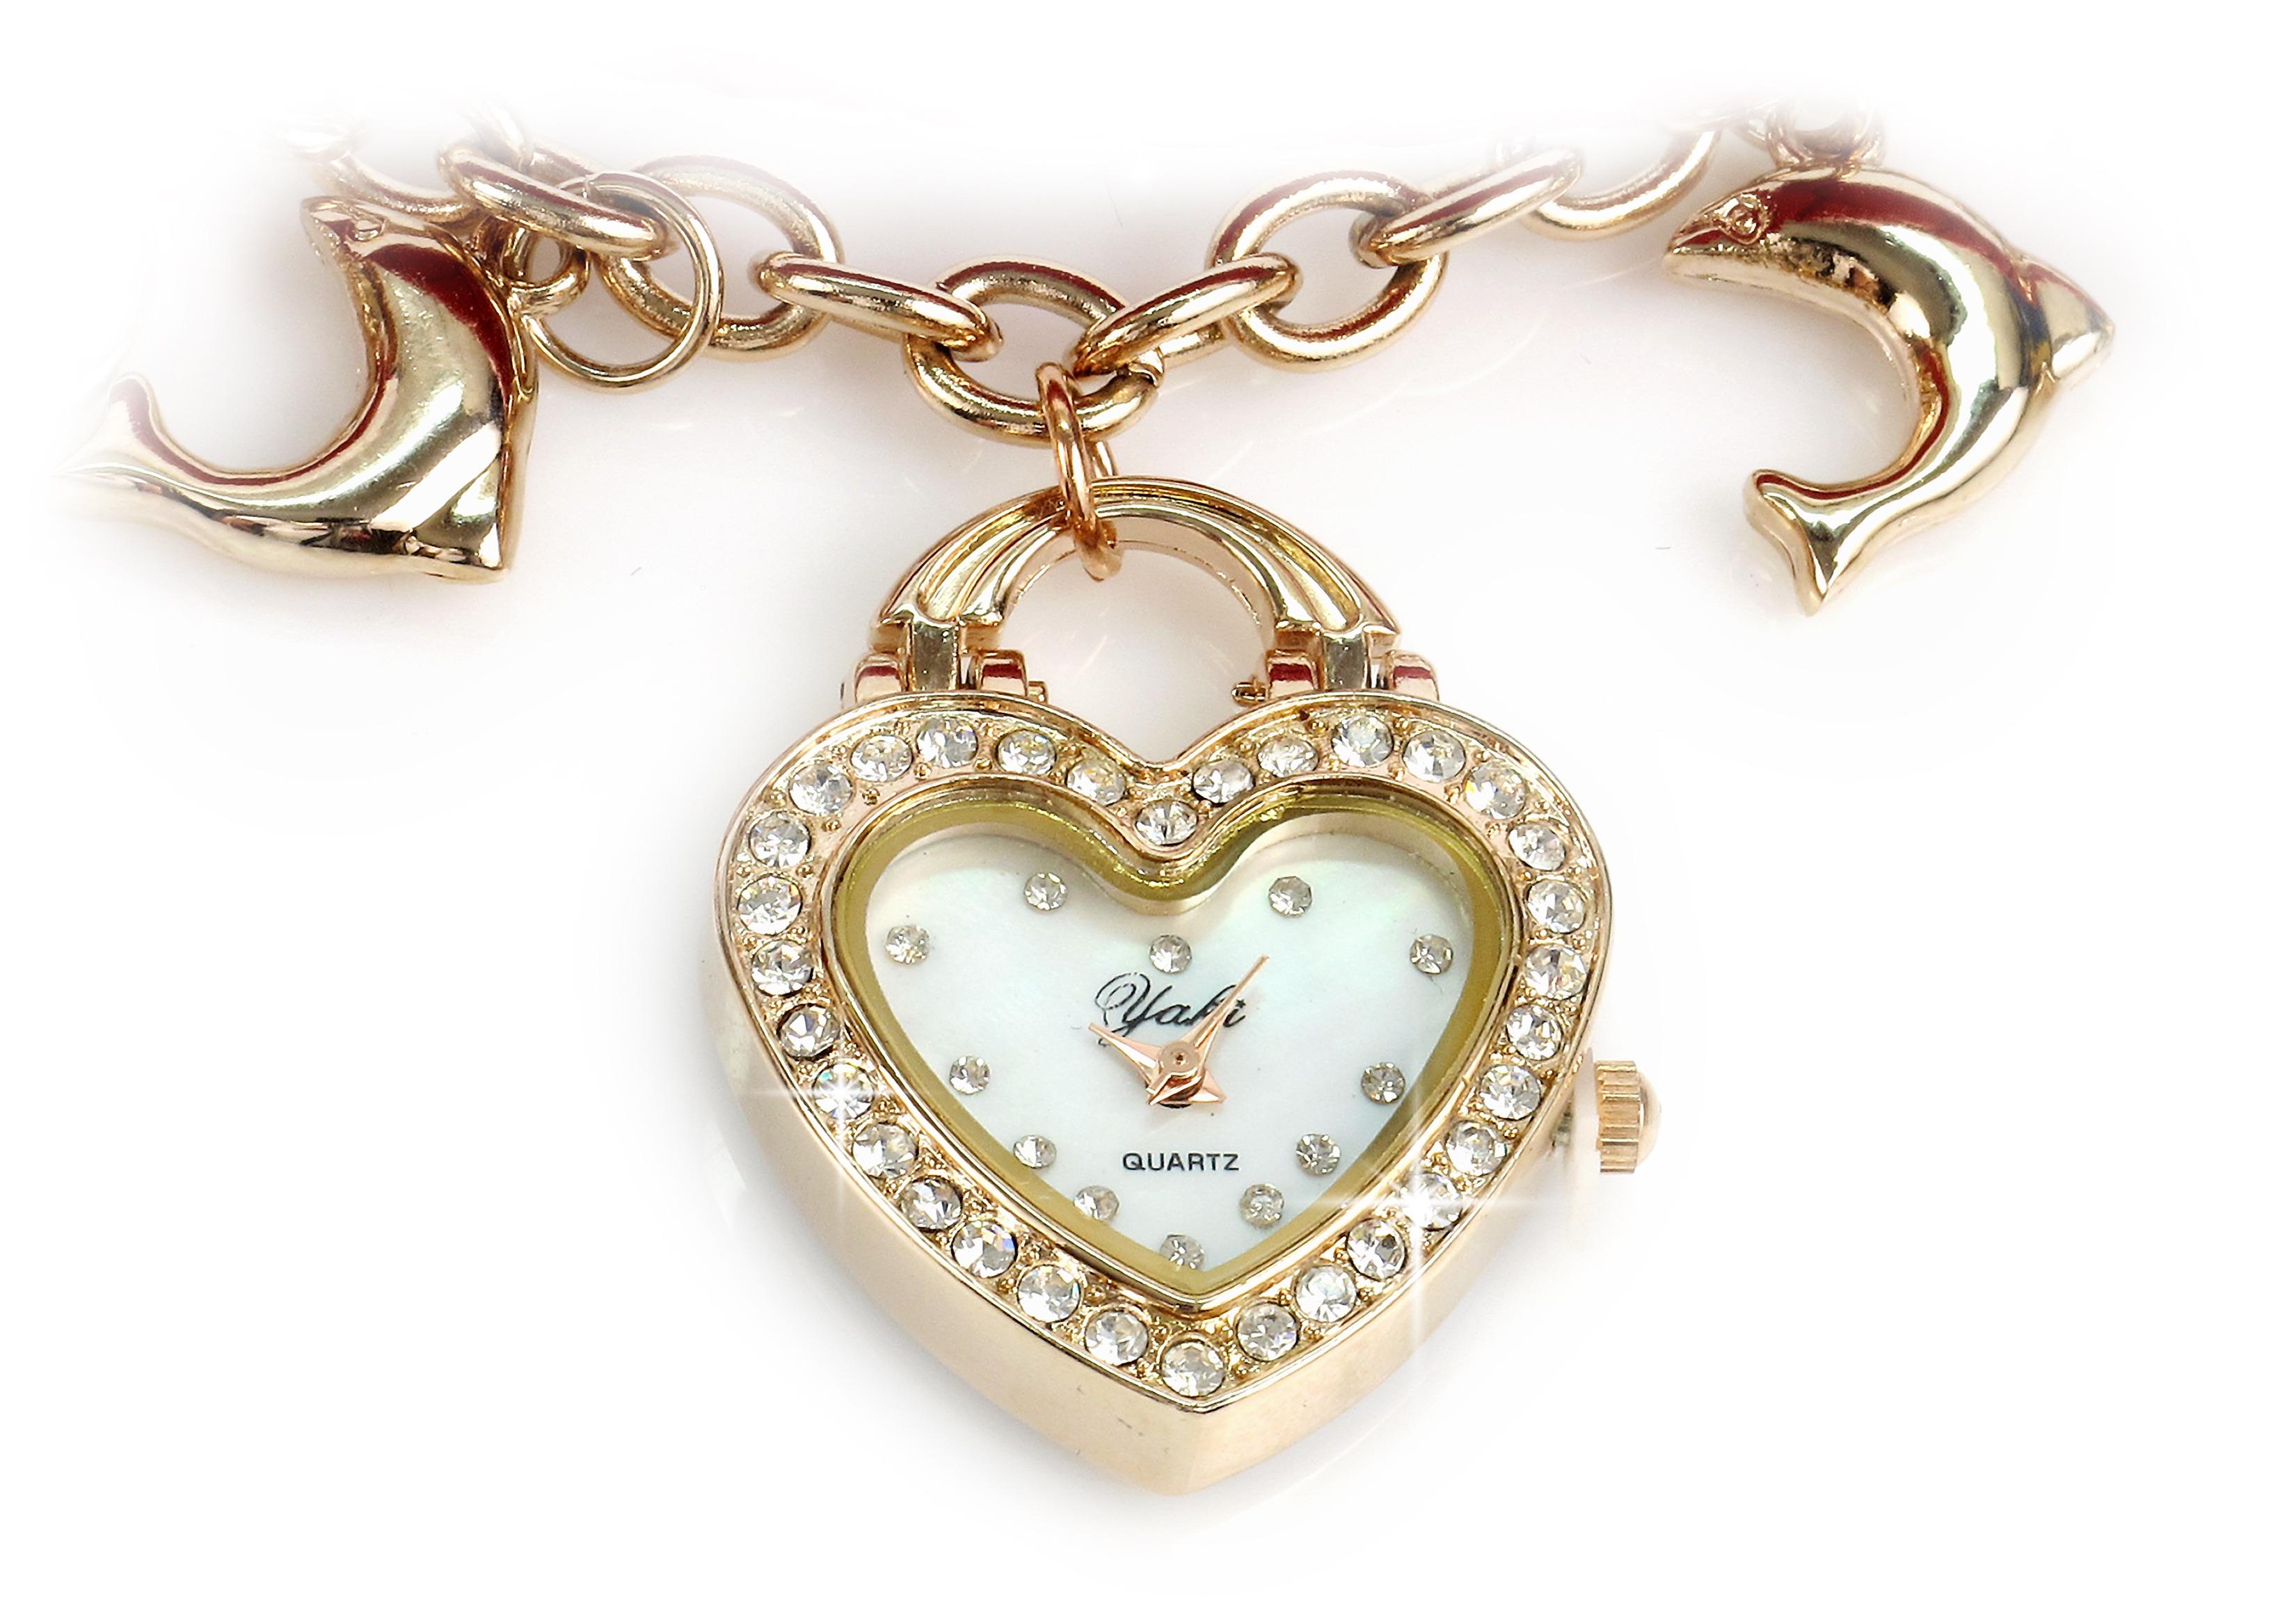
watch, chain, heart, ear, jewelry, necklace, bracelet, jewellery, wrist watch, pendant, packshot, locket, fashion accessory, body jewelry, gold bracelet